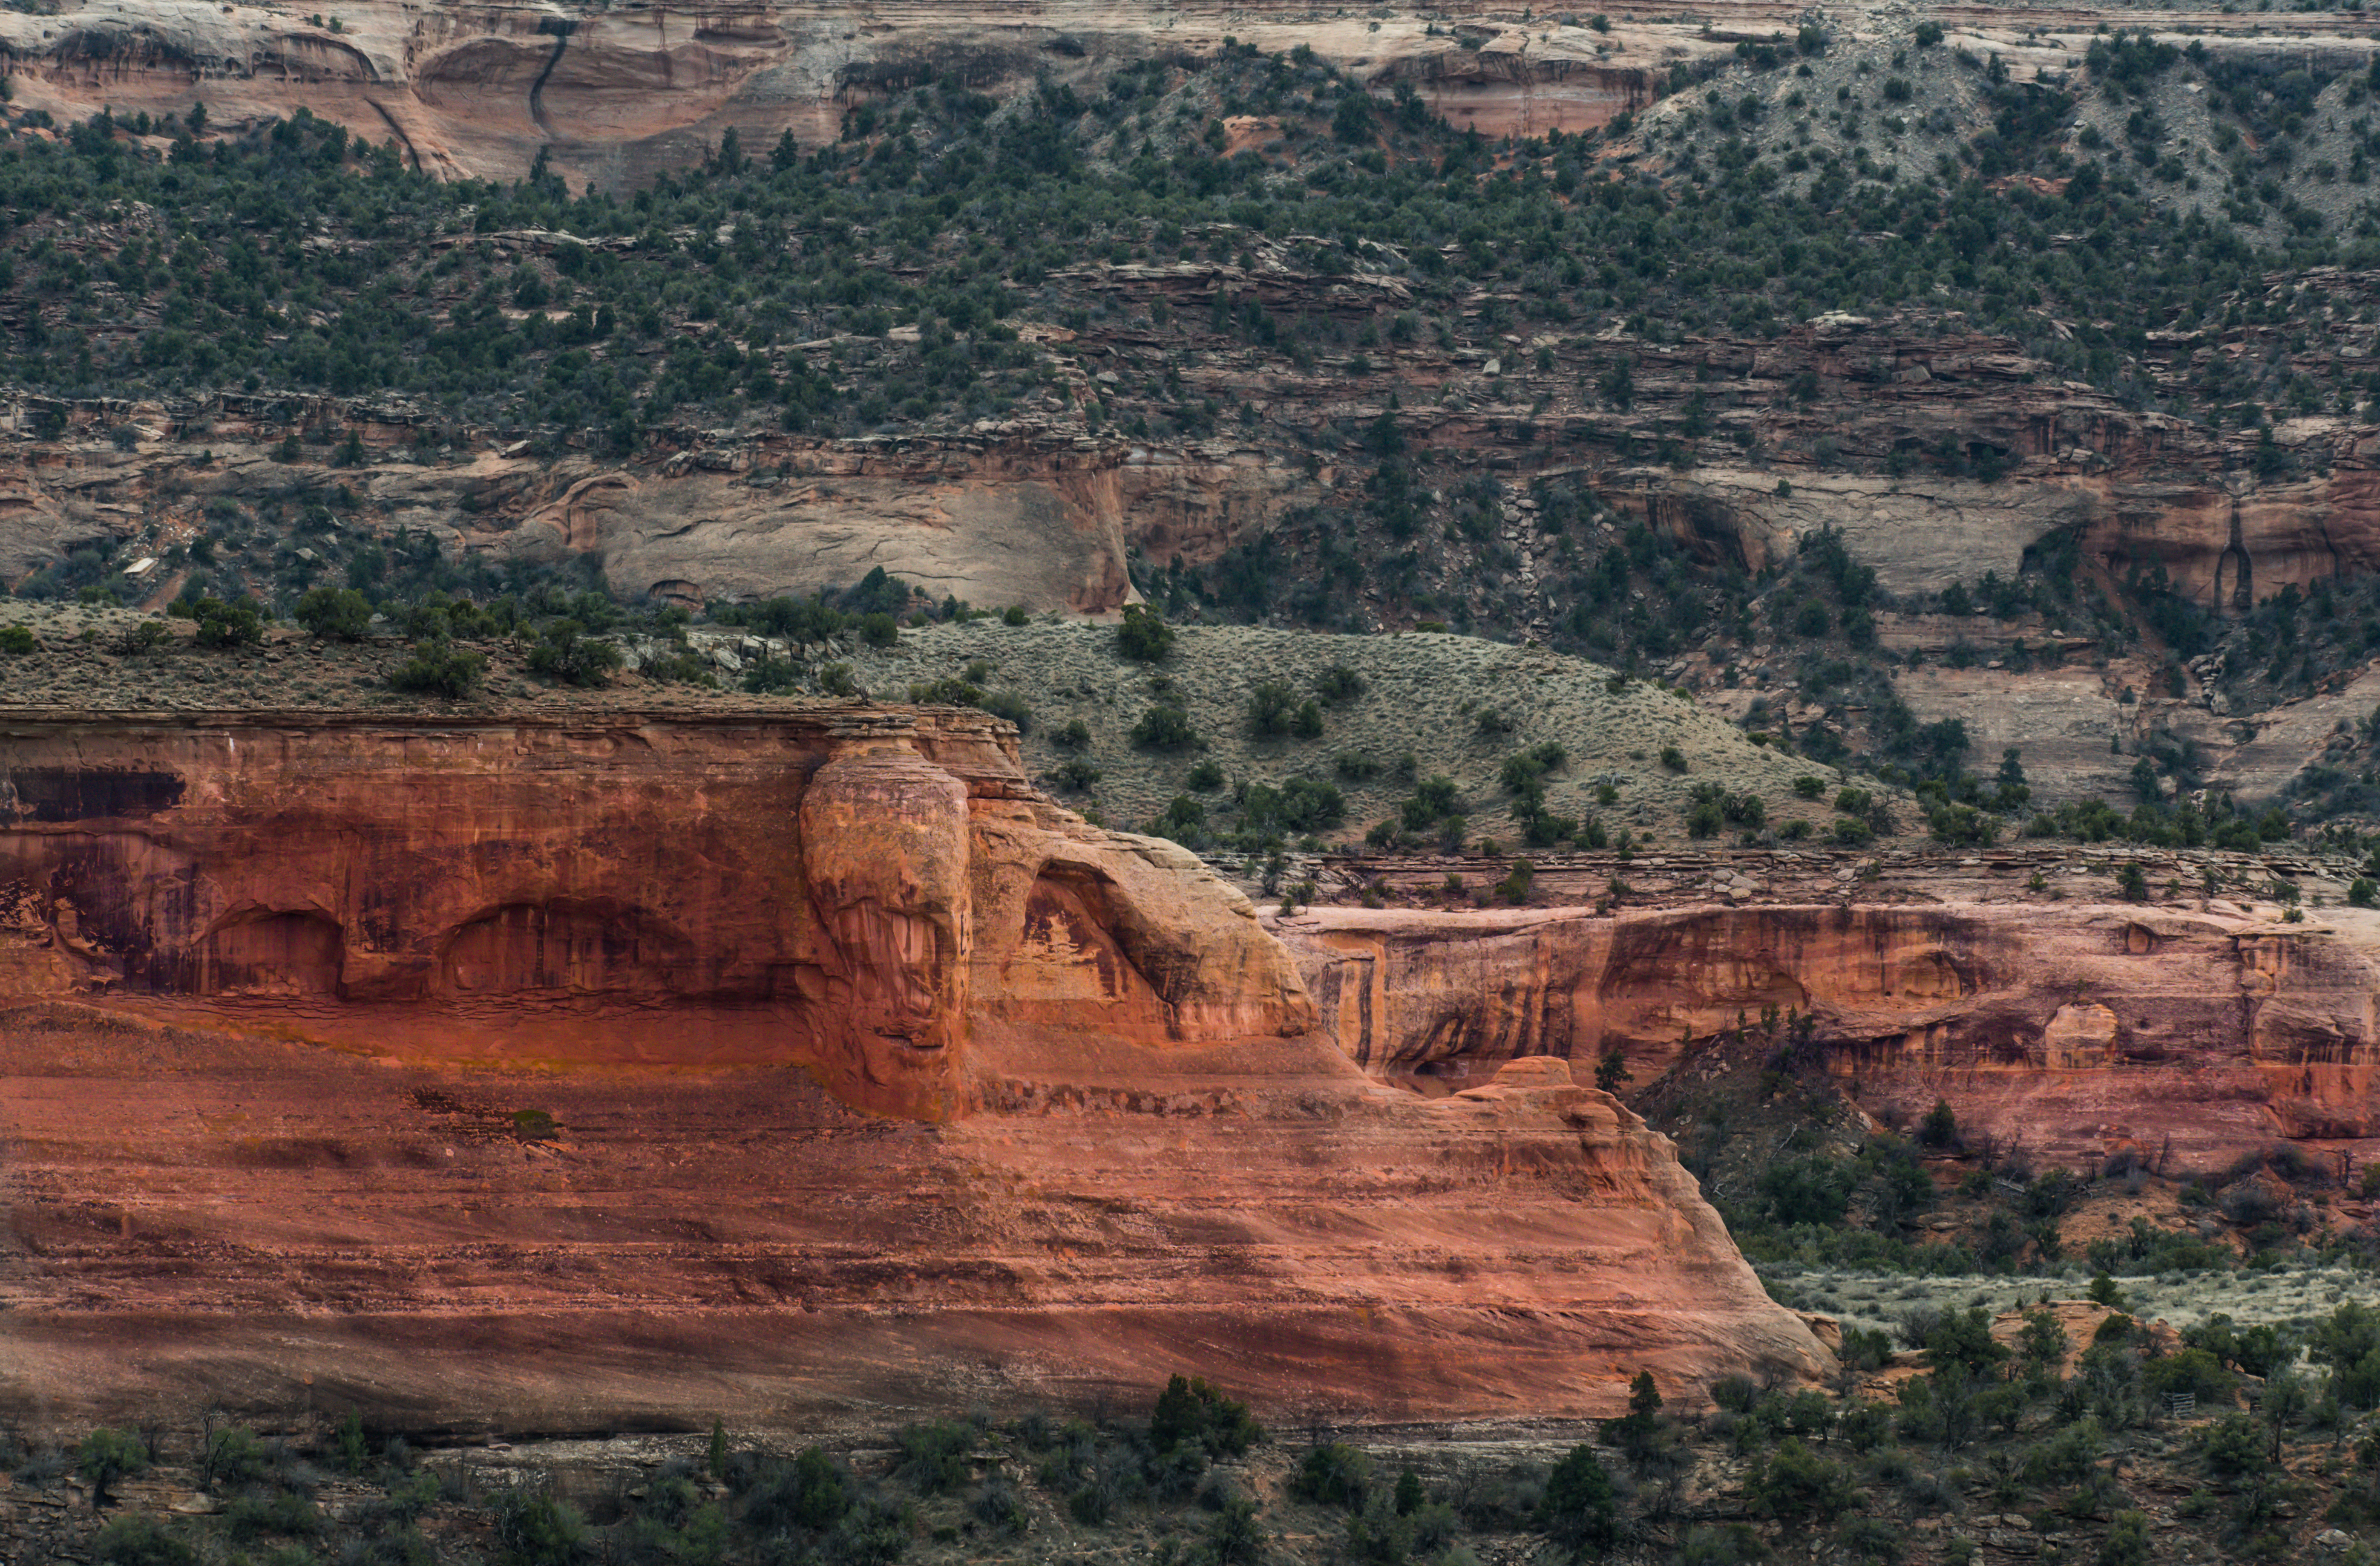
landscape, nature, rock, mountain, sandstone, valley, travel, formation, dry, arch, scenic, canyon, terrain, national park, outdoors, geology, badlands, plateau, wadi, landform, ancient history, geographical feature, royalty free images